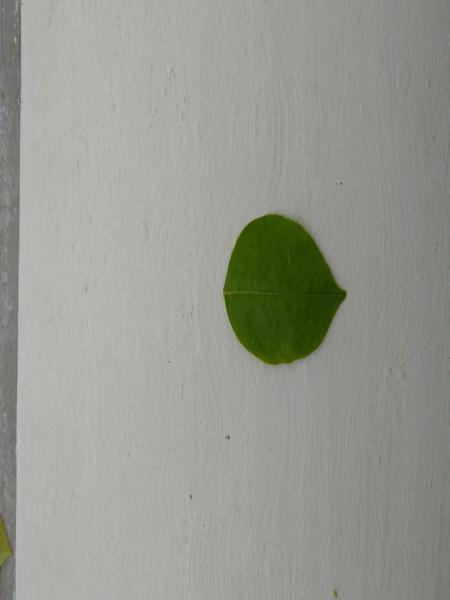
Plant: Honge